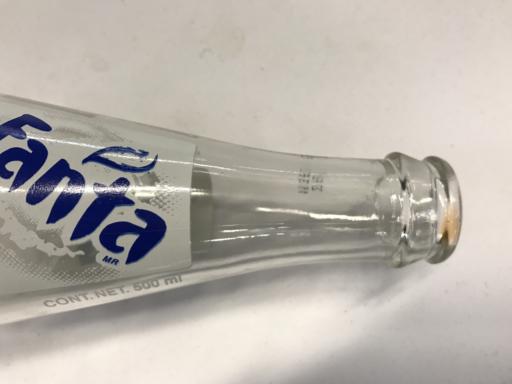
Label: glass